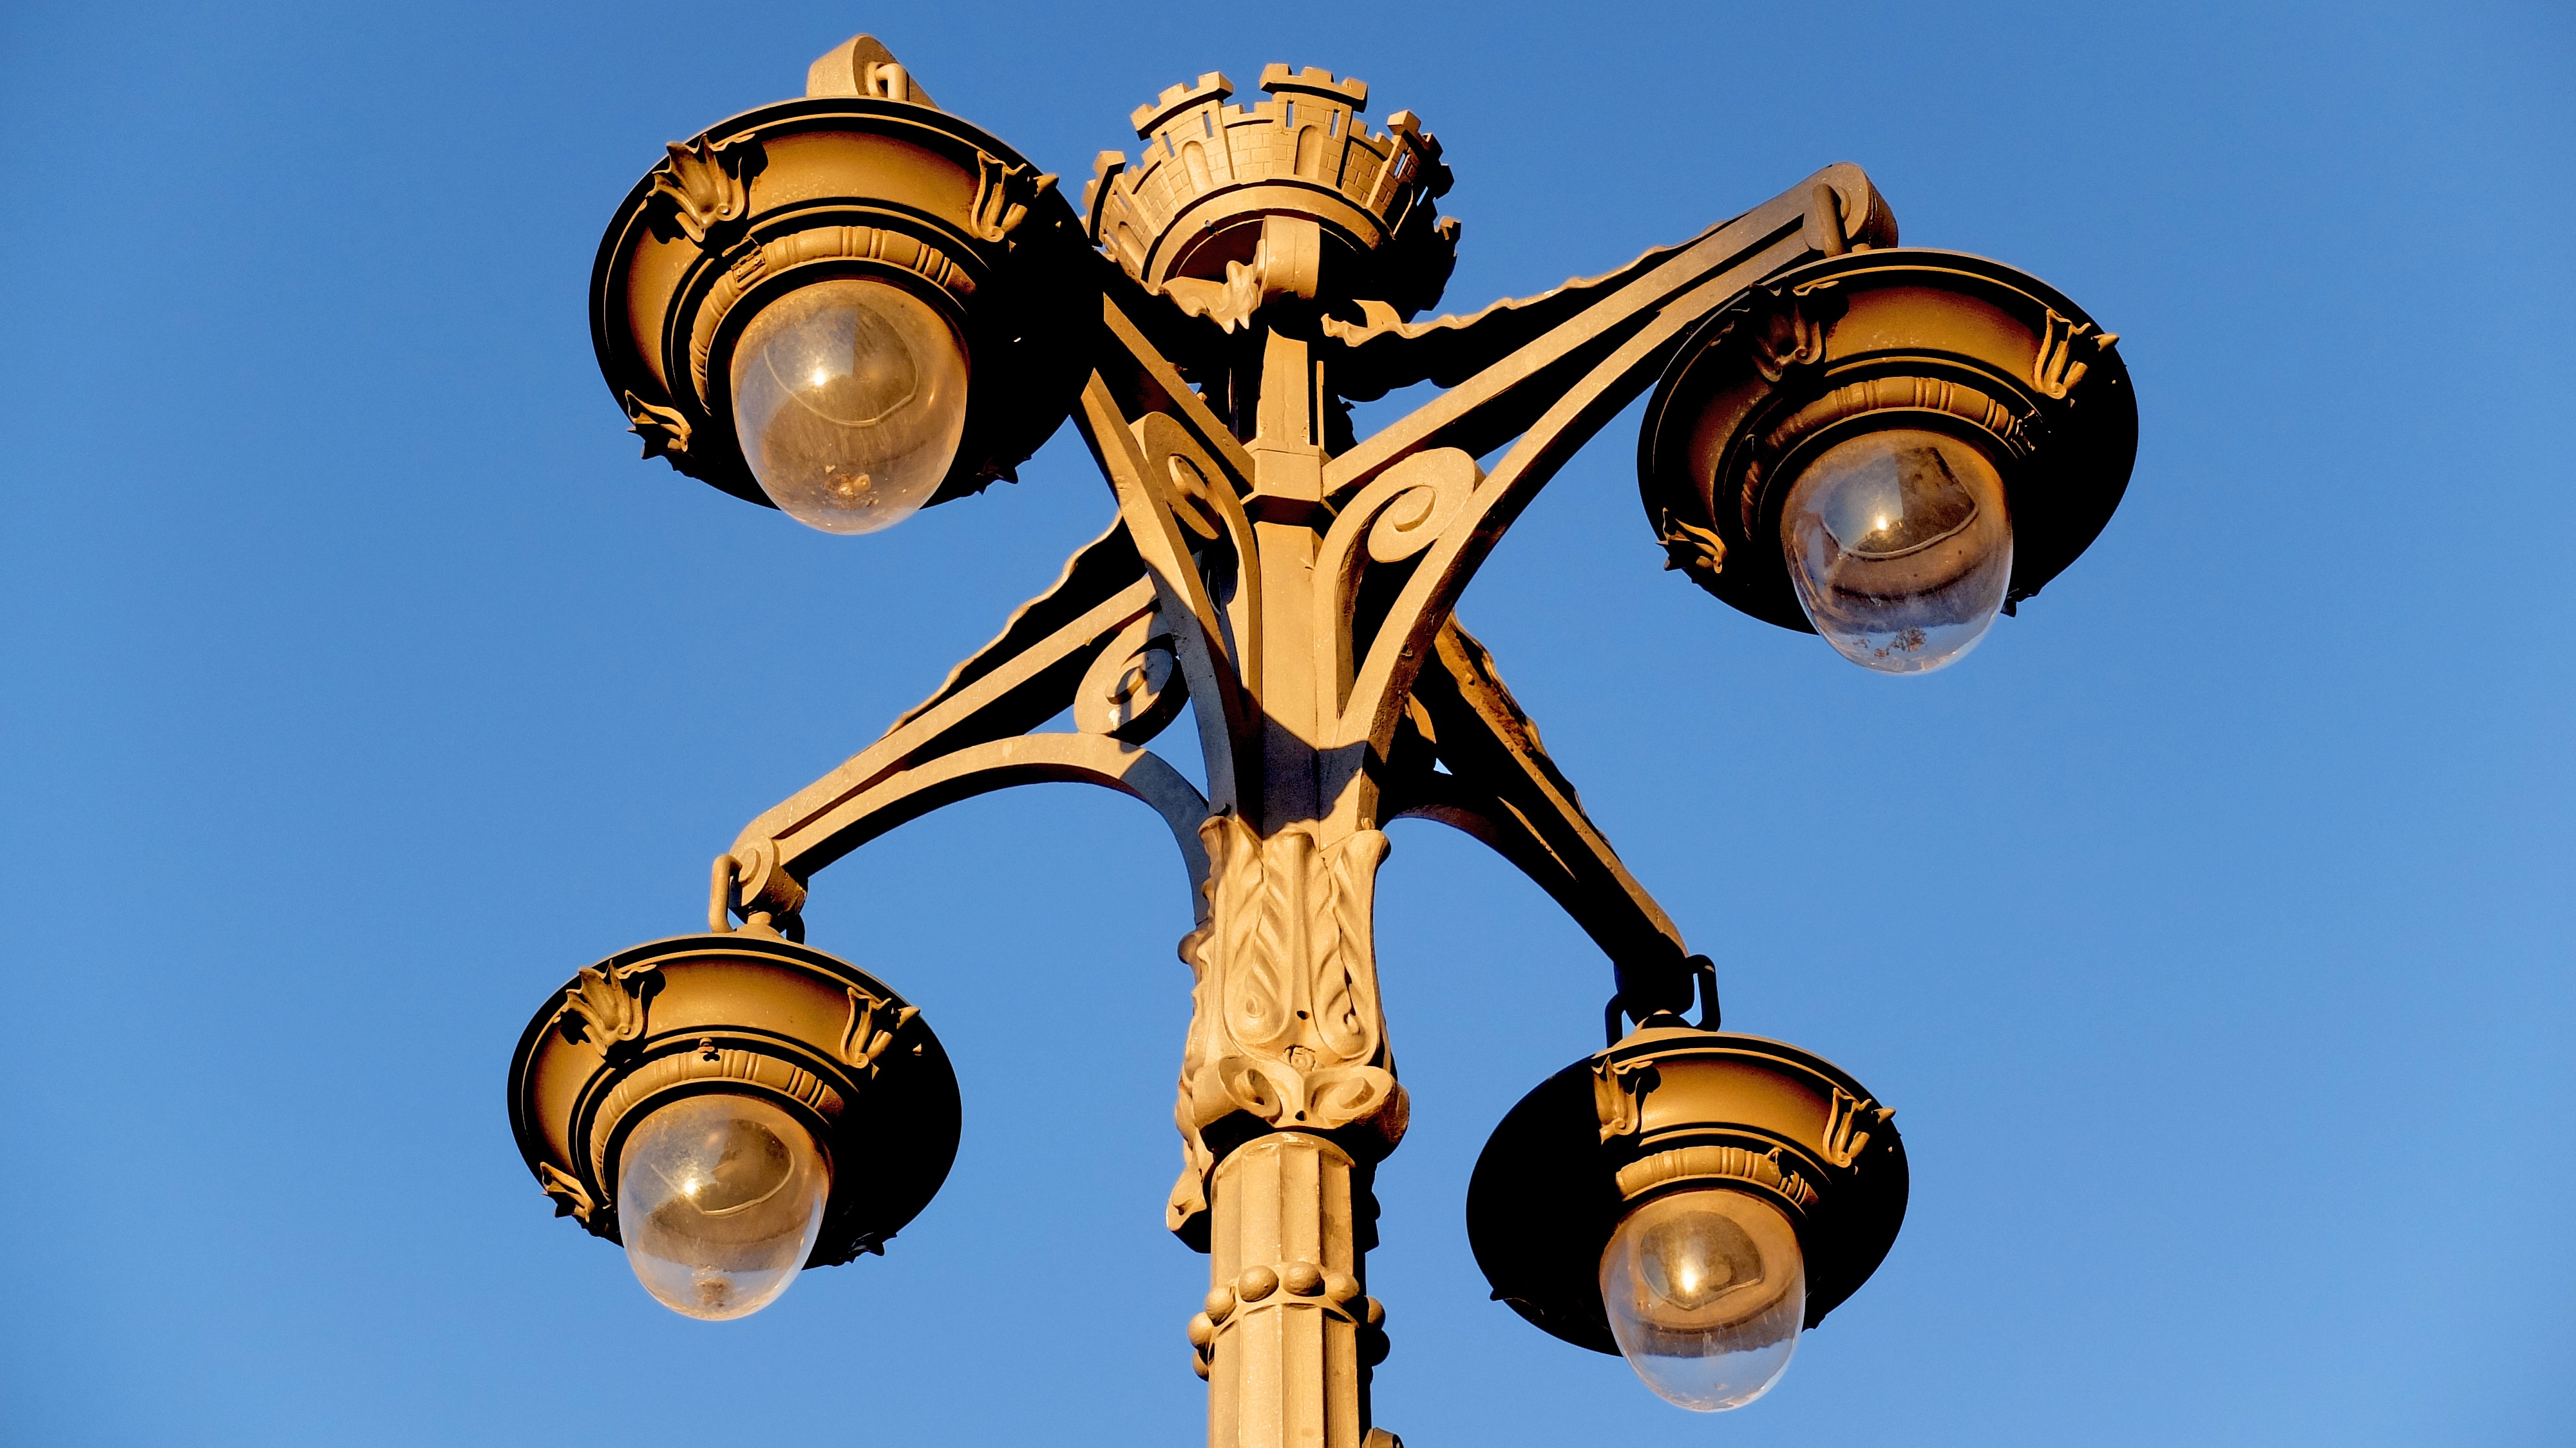
light, street light, lamp, lighting, sculpture, light fixture, day, spot, reverb re